Interstate 10 in California

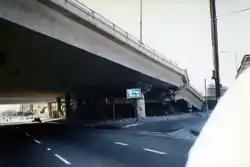
I-10 after the 1994 collapse

What is now I-10 east of Los Angeles was generally part of the Atlantic and Pacific Highway, one of many transcontinental national auto trails. By 1926, when the US Numbered Highways were assigned, the road across the desert east of Indio was unimproved, while the road from Indio west to San Bernardino (as well as various roads west to Los Angeles) was paved. In late 1926, US 99 was designated along the section of road from San Bernardino to Indio, where it turned south along present SR 86 on the west side of the Salton Sea. West of San Bernardino, US 99 ran to Los Angeles, concurrent with US 66 (via Pasadena) before turning north; this route to Los Angeles is north of the later alignment of I-10. The piece of this between San Bernardino and Indio was defined in 1915 as Legislative Route 26 (LR 26). (It continued south from Indio via El Centro to Heber. A 1931 extension took it south to Calexico on present SR 111.)